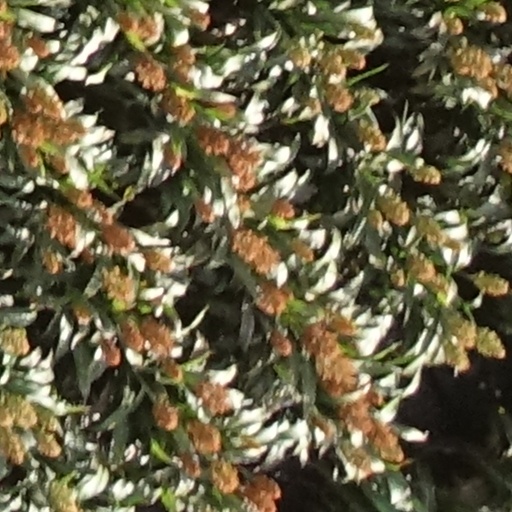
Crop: sorghum